Too Tight Henry

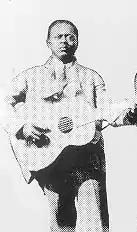
A crop of the only known photograph of Castle

Too Tight Henry, born Henry Lee Castle (June 5, 1897 or 1899 – August 16, 1971), was an American blues musician who recorded four songs for Columbia Records and Brunswick Records in 1928 and 1930.